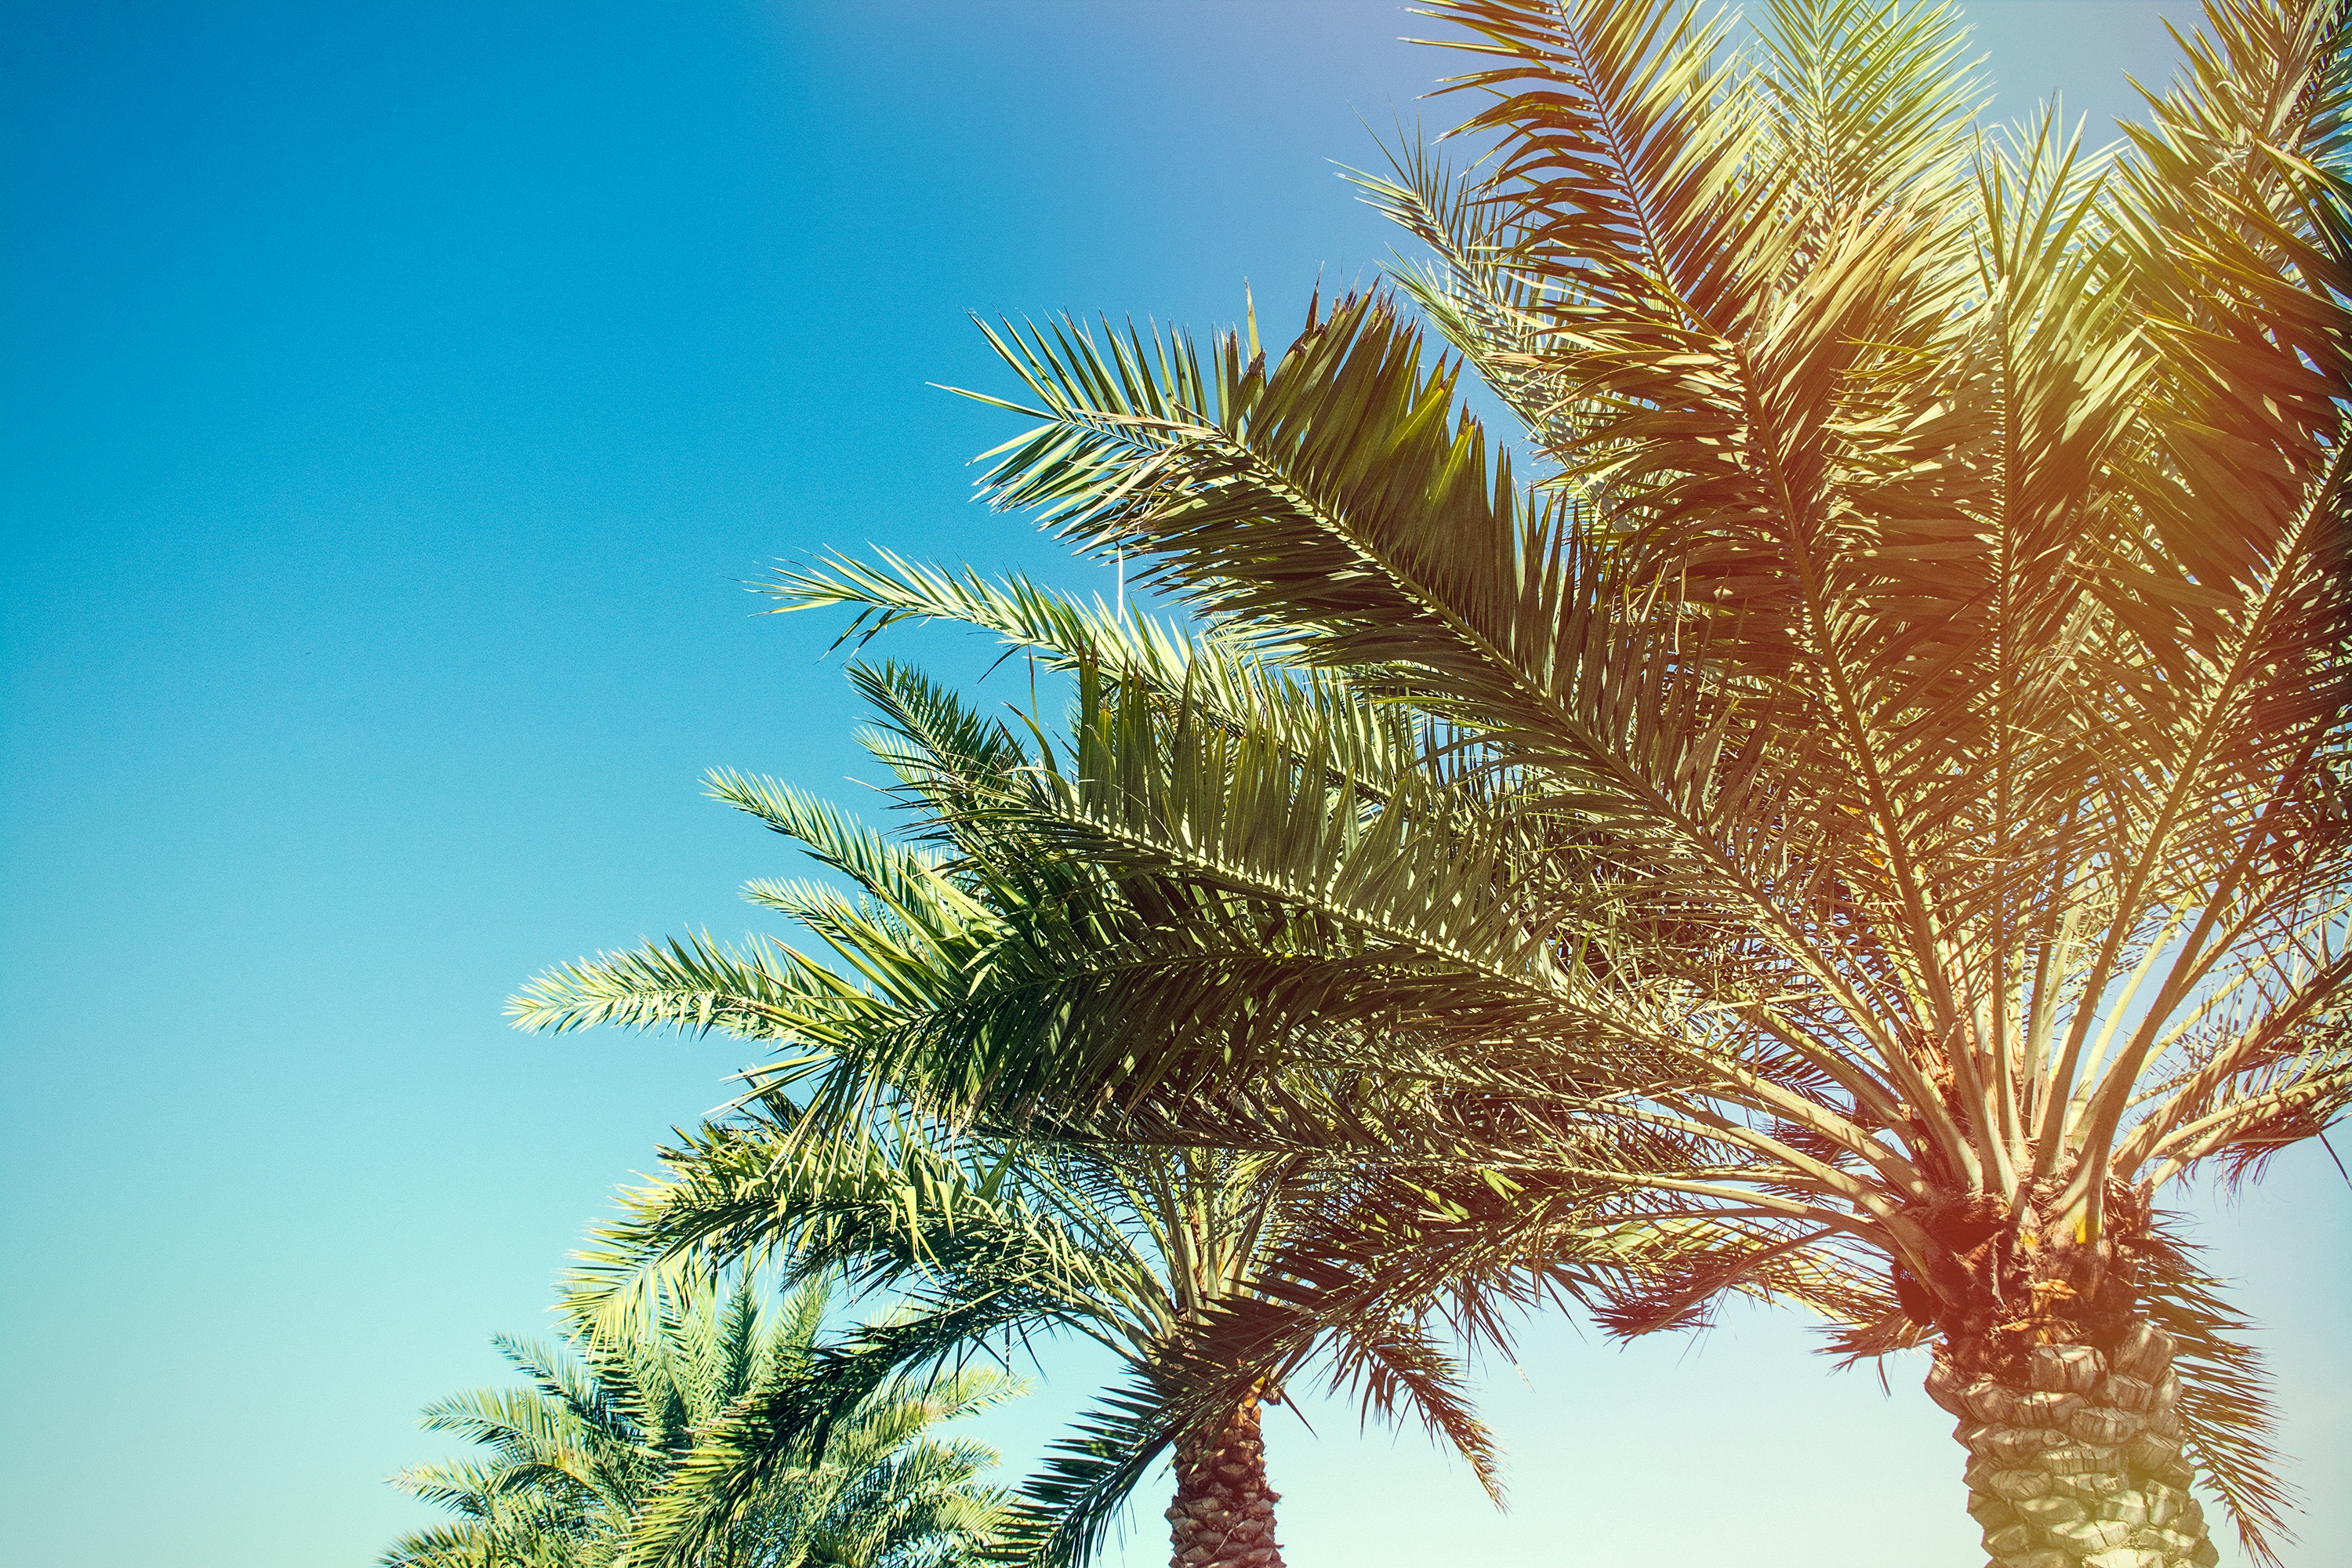
tree, branch, plant, sky, palm tree, sunlight, food, palm, produce, blue, tropics, flowering plant, date palm, grass family, woody plant, land plant, arecales, palm family, borassus flabellifer